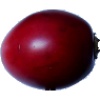
Label: Tamarillo 1